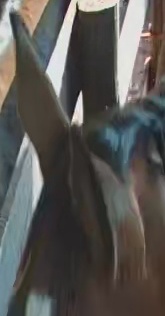
Face region: ears (position_of_ears)
Pain indicator: not_present